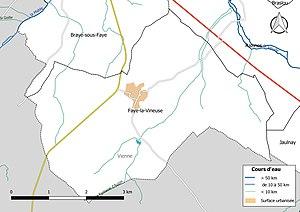
Carte du réseau hydrographique de la commune de fr:Faye-la-Vineuse (France).
Faye-la-Vineuse est une commune française du département d'Indre-et-Loire, en région Centre-Val de Loire.